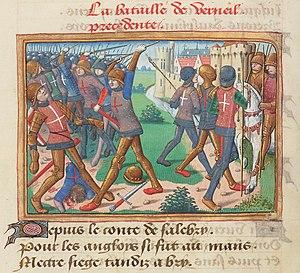
Bataille de Verneuil (1424).
La bataille de Verneuil fut une bataille de la guerre de Cent Ans, qui se déroula le 17 août 1424, à 3 km au nord de Verneuil, à proximité du château de Charnelles, en Normandie. Elle se solda par une victoire de l’armée anglaise.